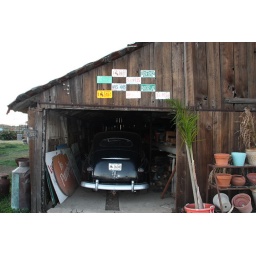
lots of old cars in this barn